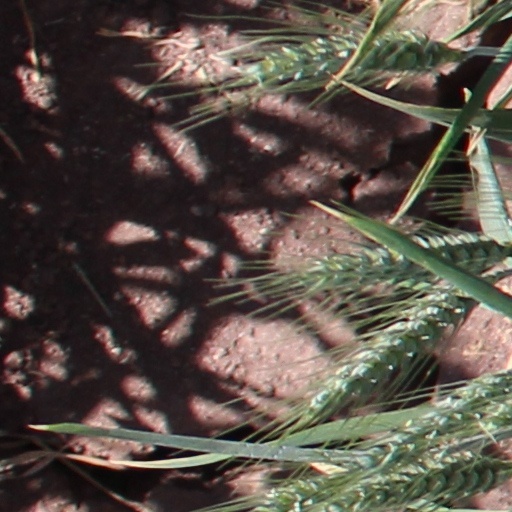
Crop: wheat